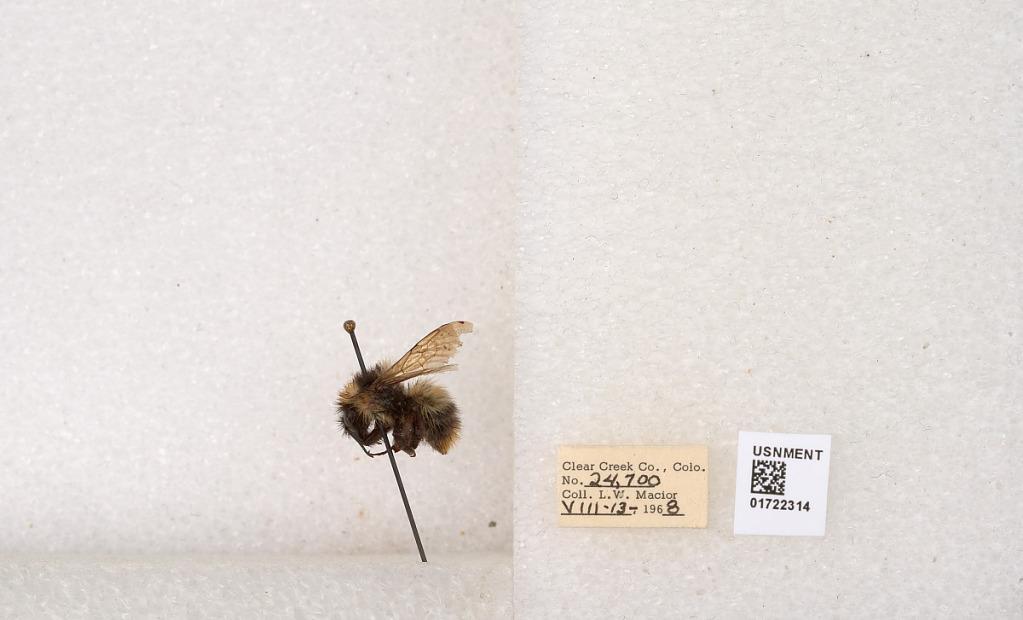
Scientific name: Bombus kirbyellus
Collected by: L. Macior
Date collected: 1968-8-13
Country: United States
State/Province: Colorado
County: Clear Creek
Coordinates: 39.6891, -105.644